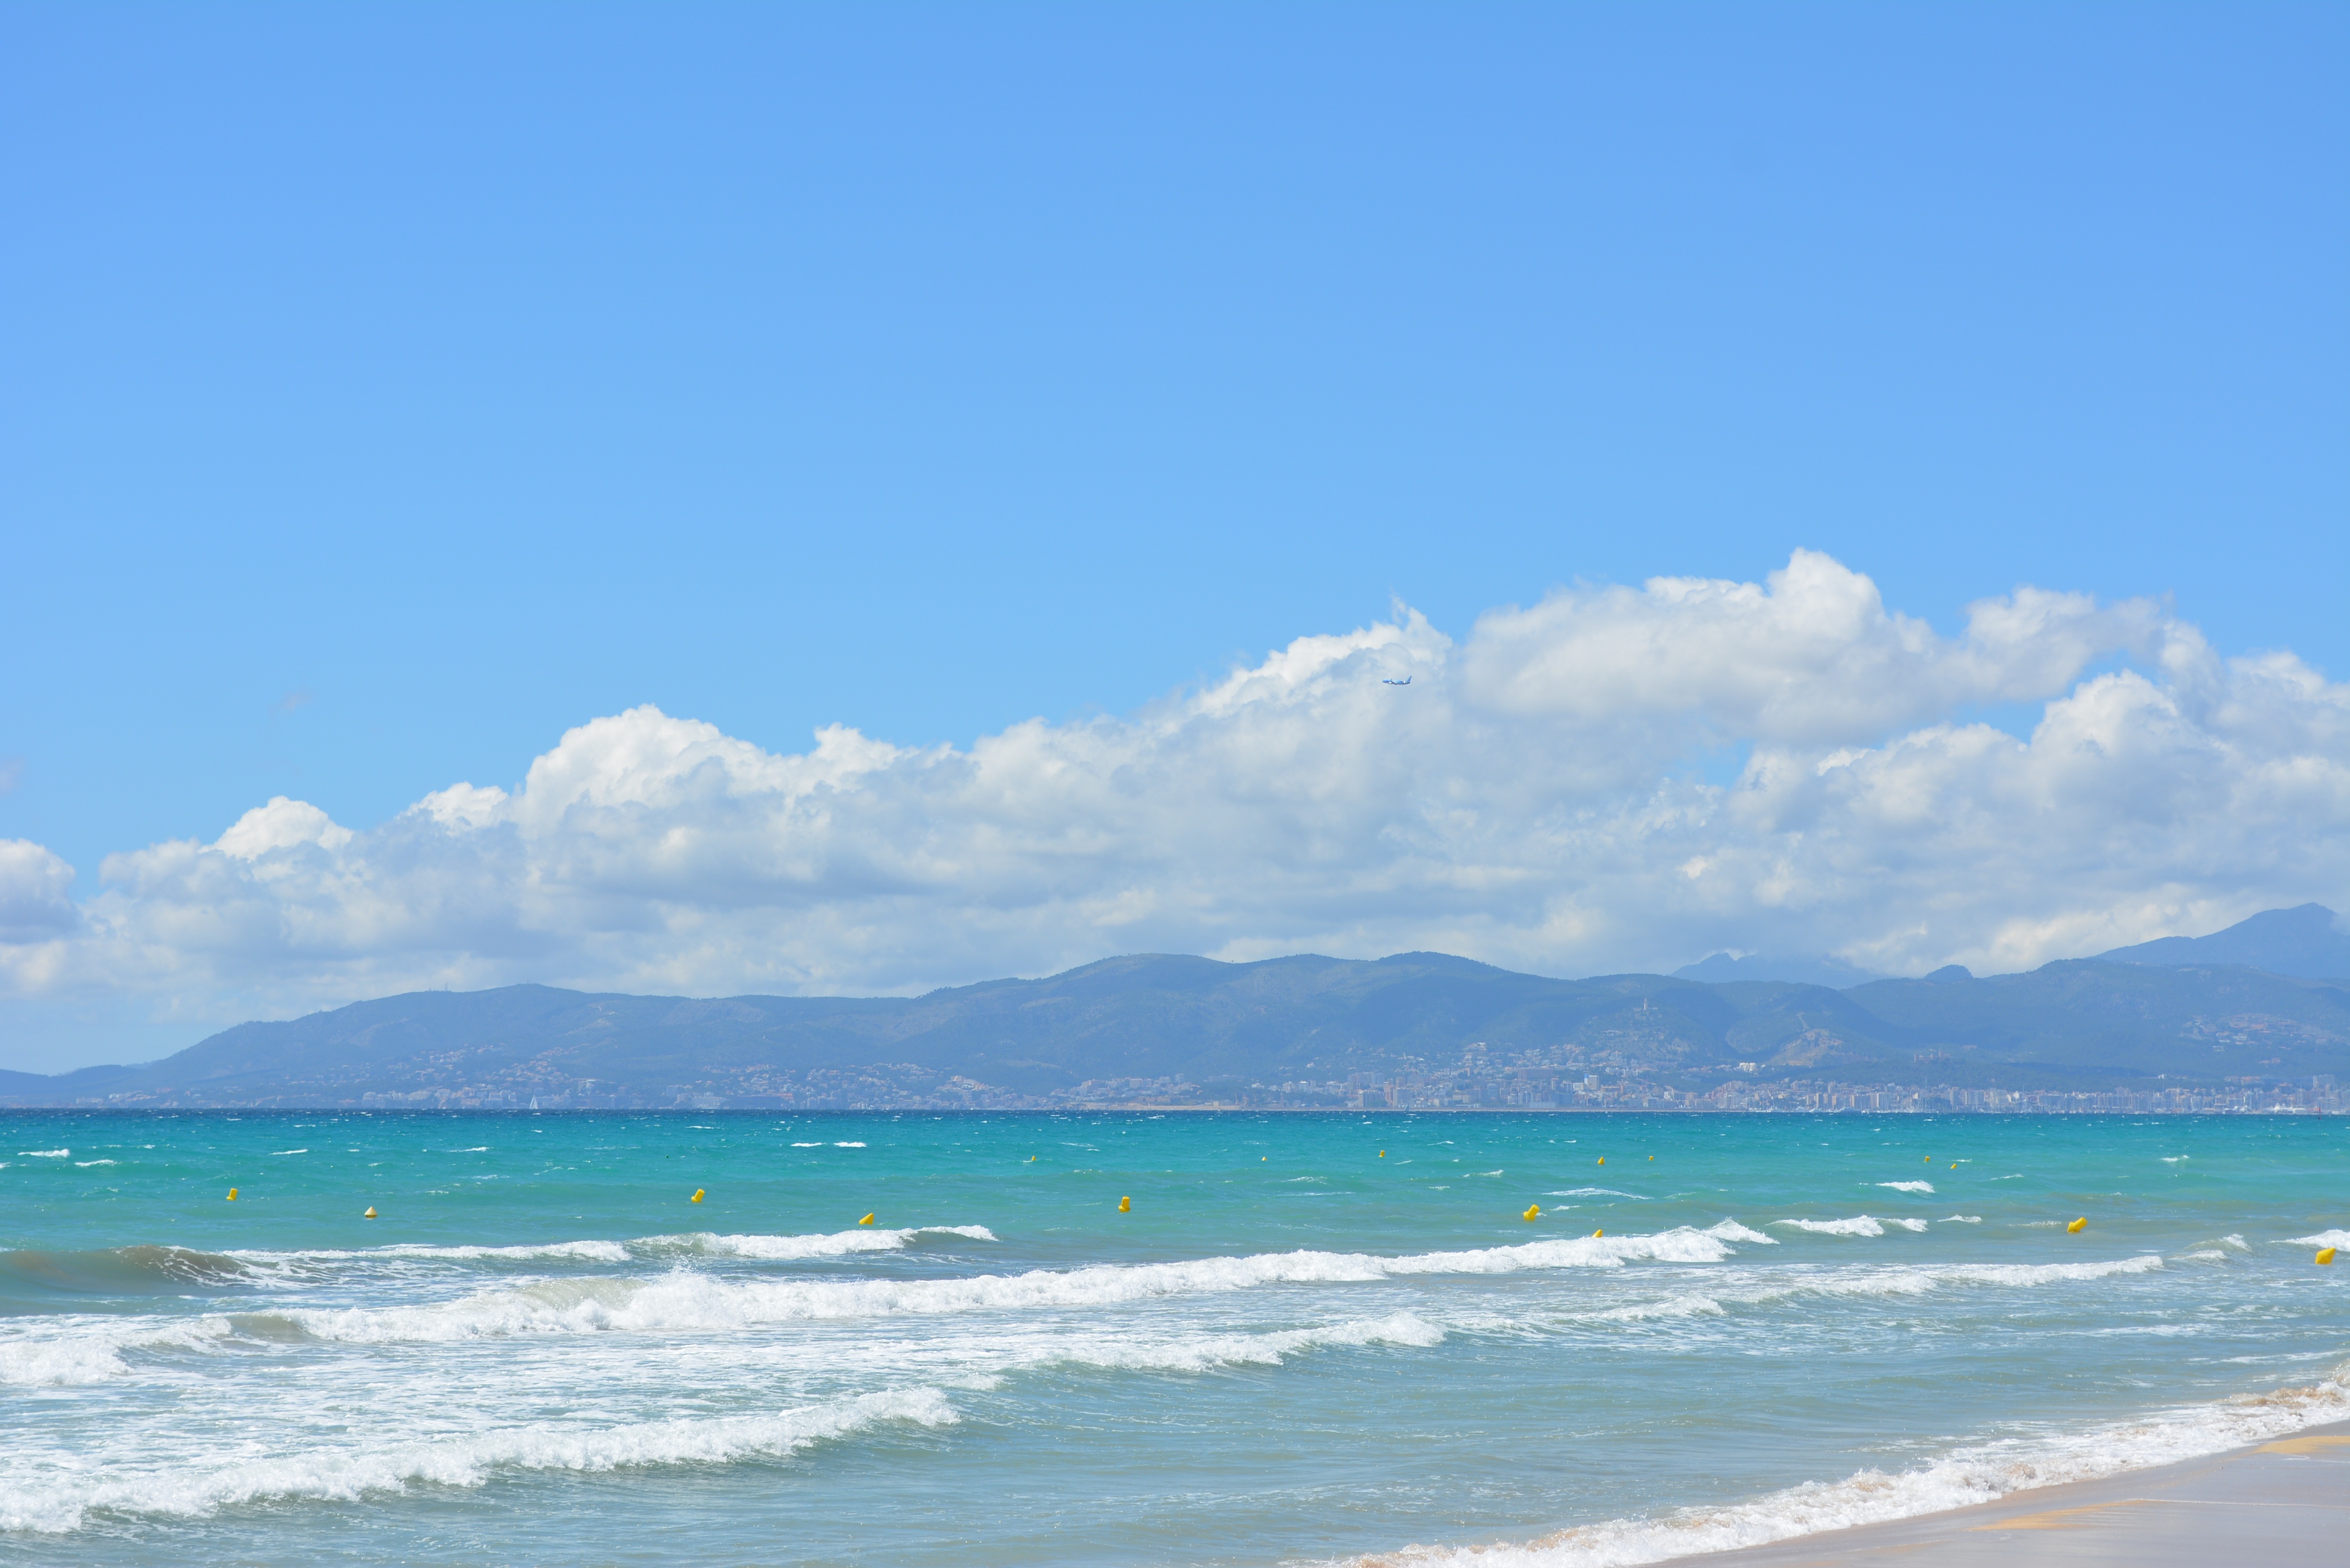
beach, sea, coast, water, ocean, horizon, sky, sunshine, sun, shore, wave, summer, vacation, bay, island, blue, body of water, clouds, spain, turquoise, mountains, mallorca, hell, day, cape, wind wave